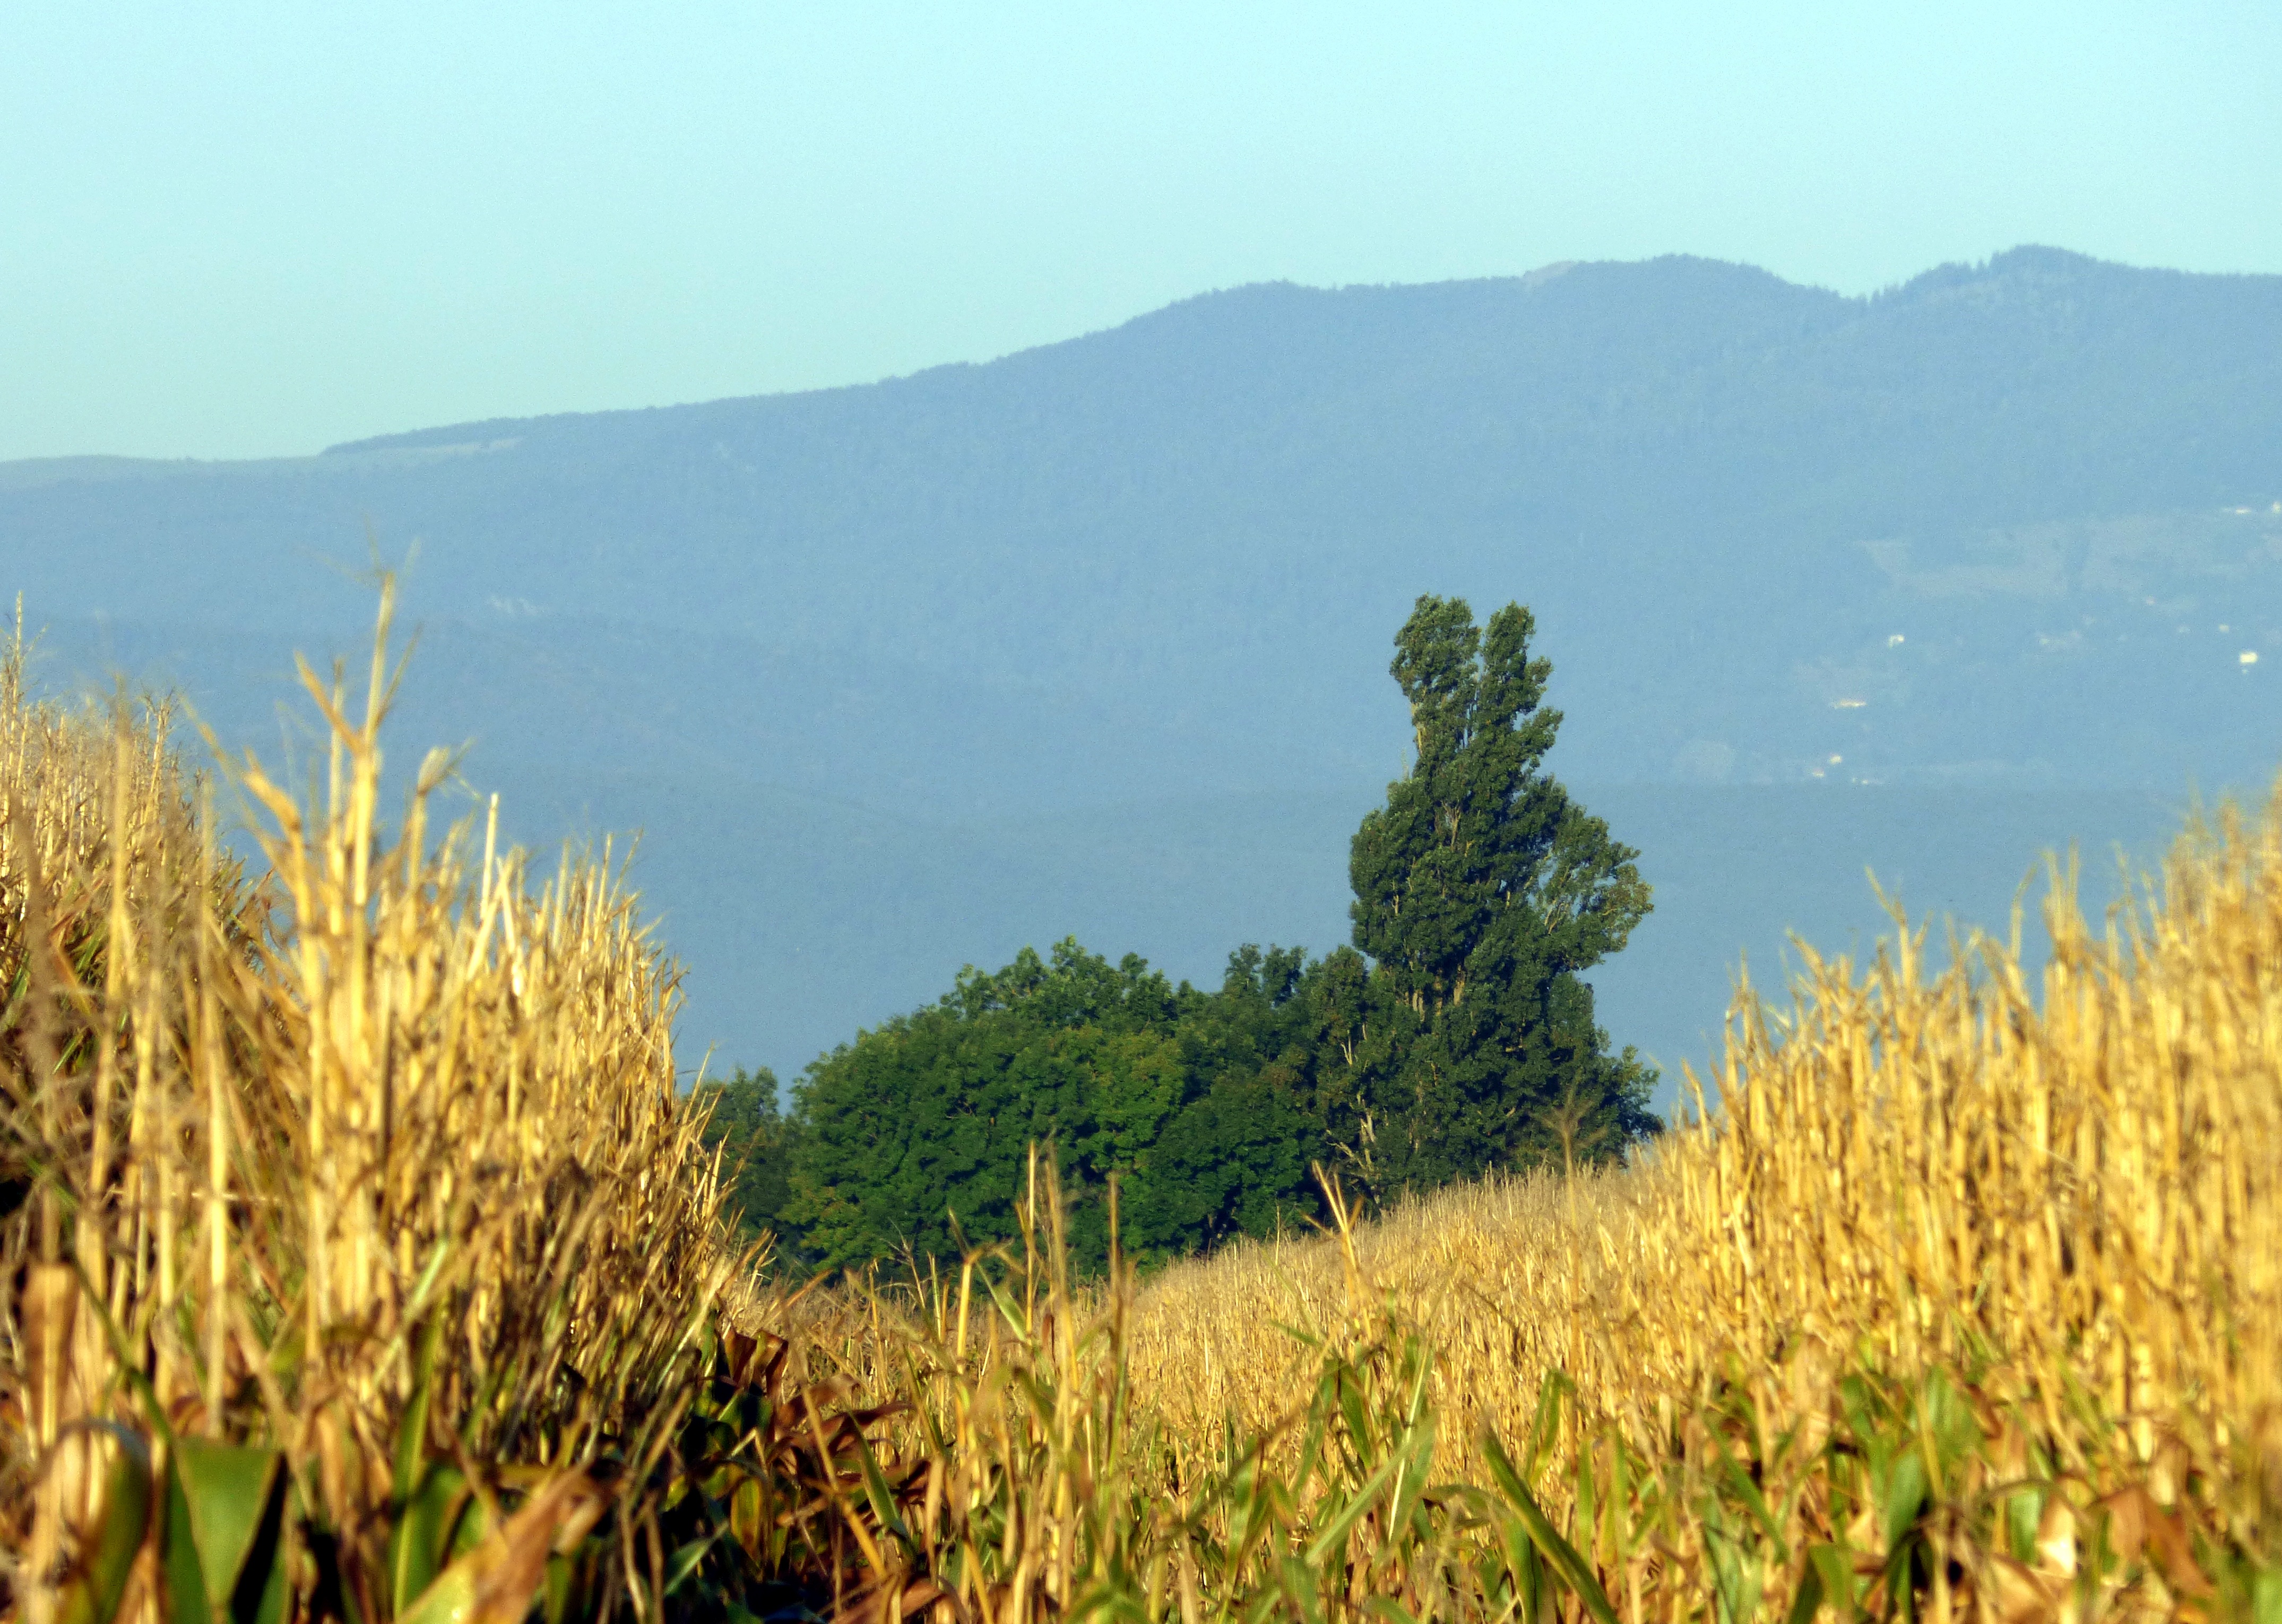
landscape, tree, nature, grass, mountain, field, meadow, prairie, morning, hill, france, crop, corn, agriculture, agricultural, fields, grassland, habitat, ecosystem, rural area, tree rabbit, natural environment, atmospheric phenomenon, grass family, mountainous landforms